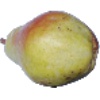
Label: Pear Williams 1